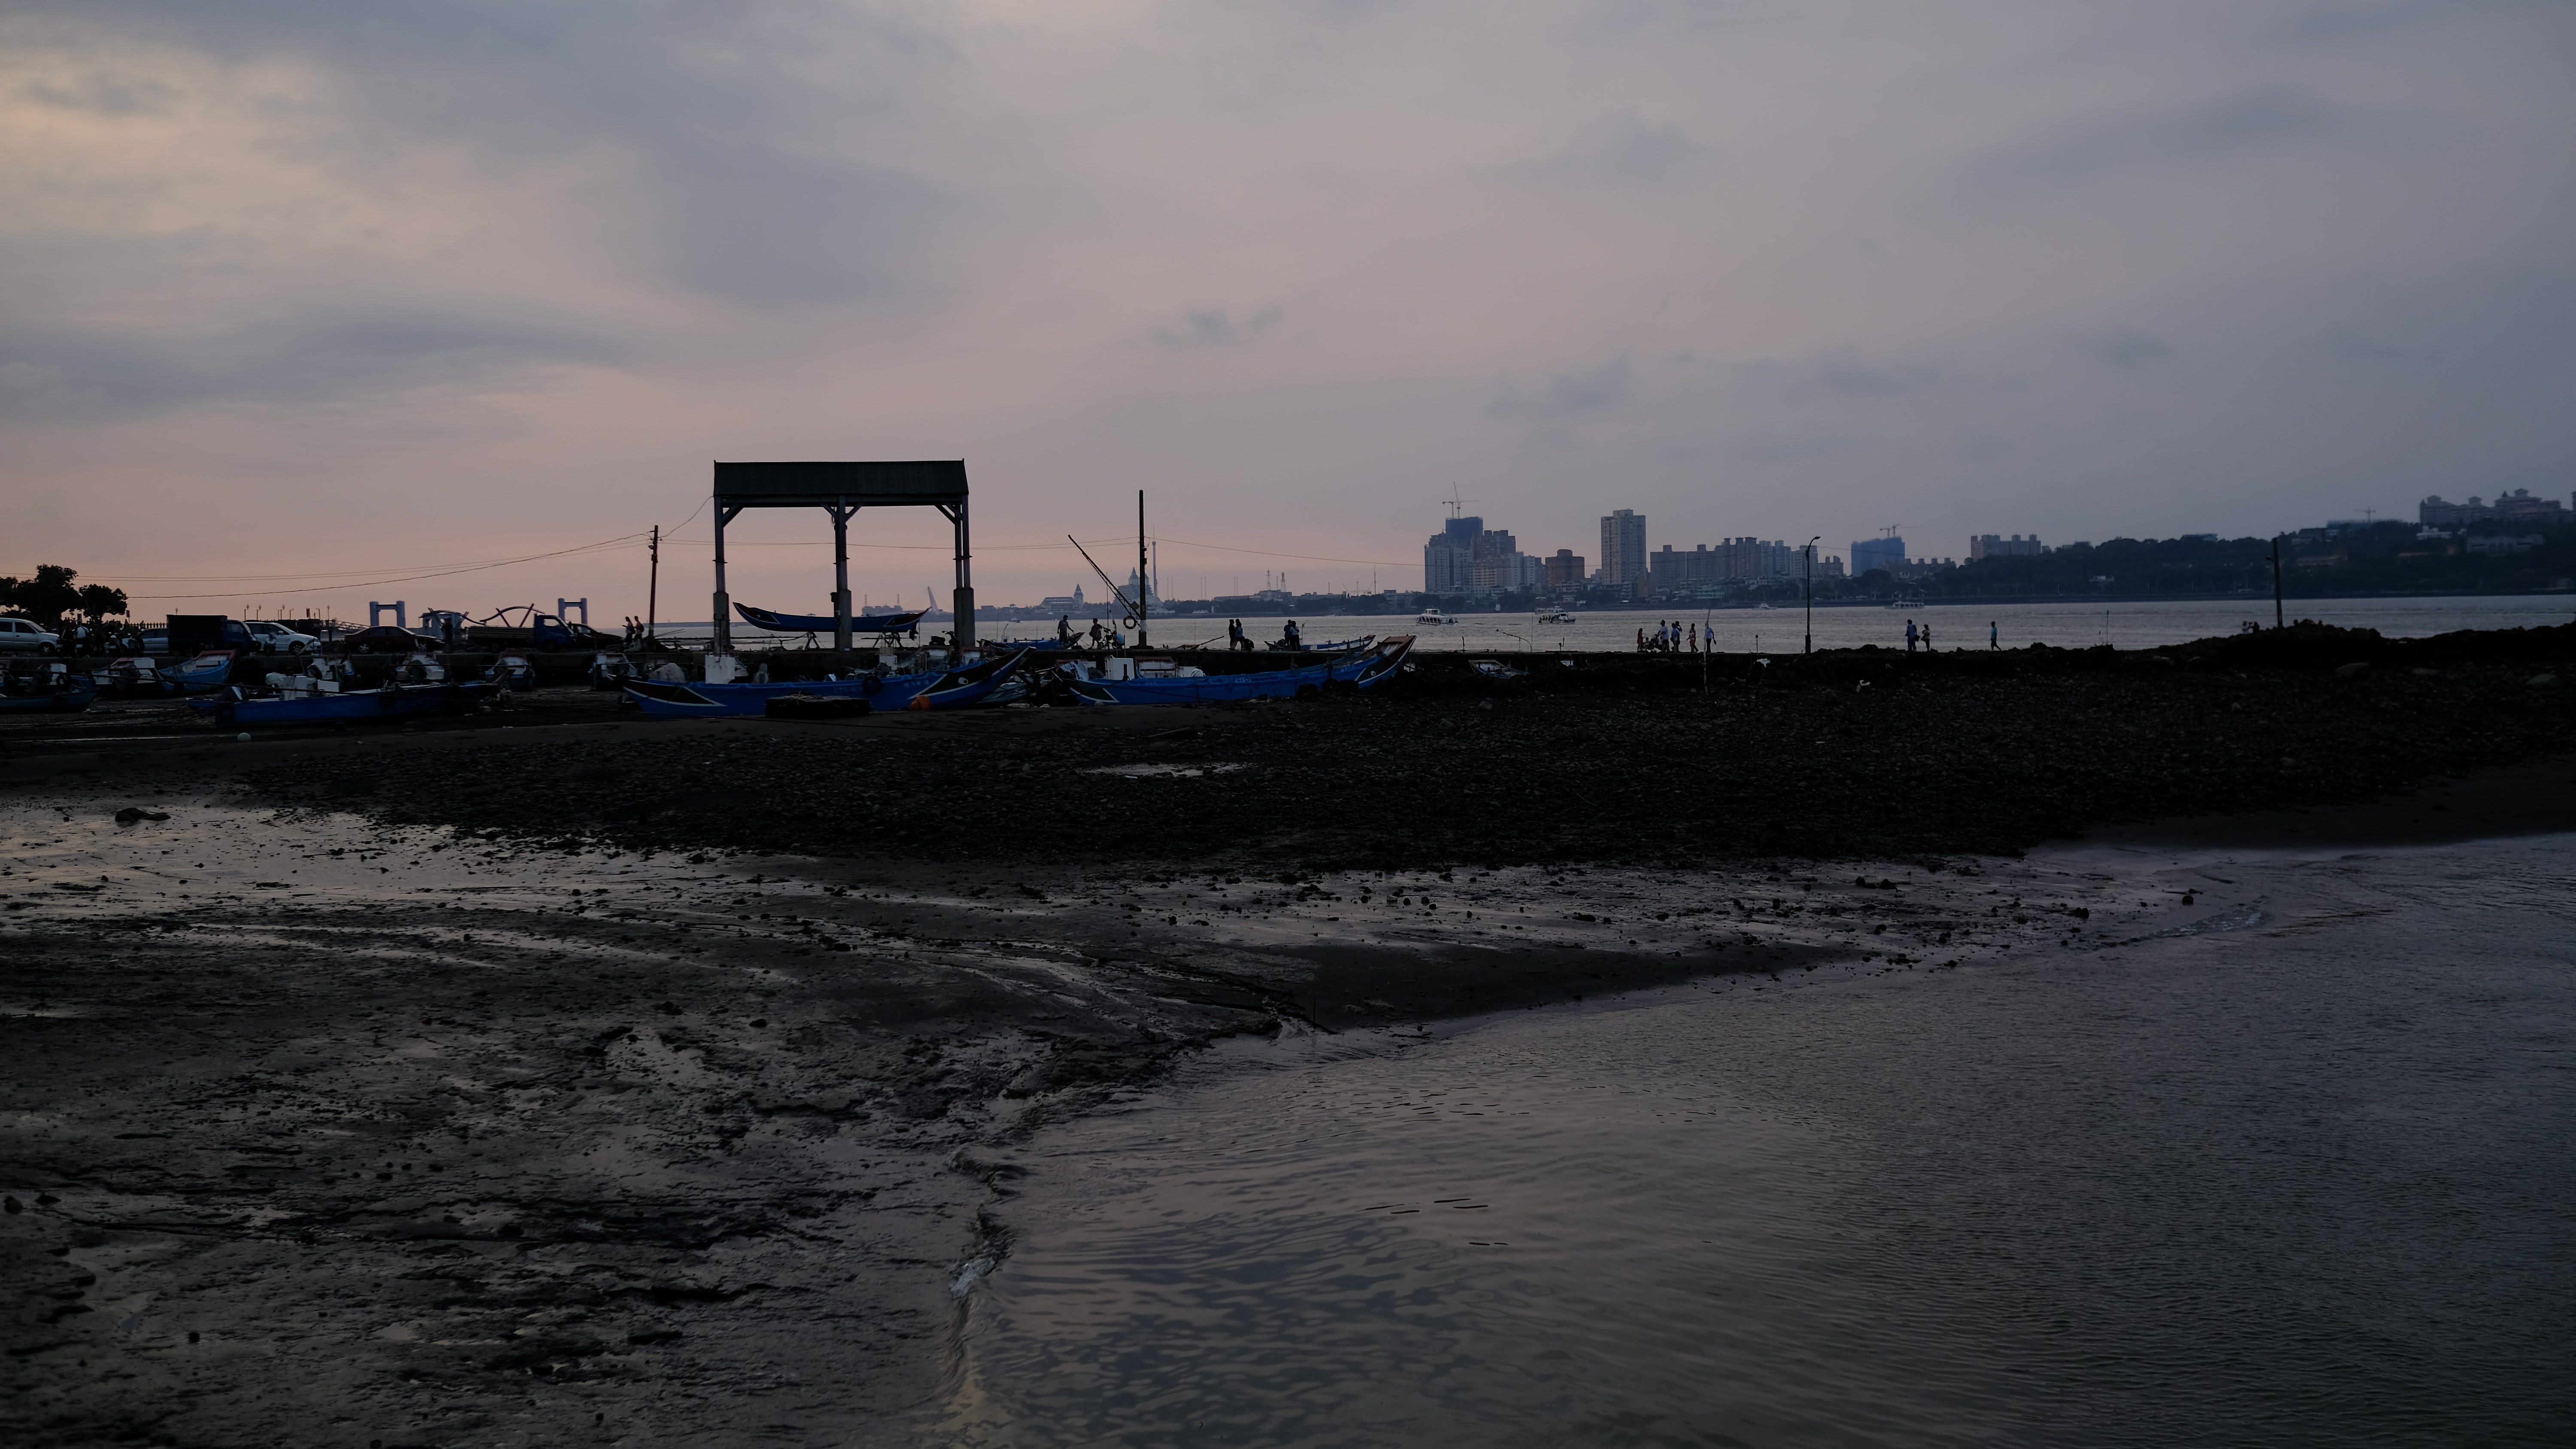
beach, sea, coast, water, sand, ocean, horizon, cloud, sky, sunset, morning, shore, wave, dawn, pier, river, dusk, evening, reflection, bay, body of water, mudflat